List of religious sites

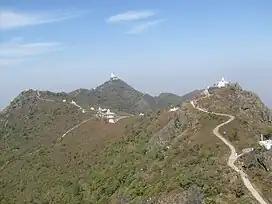
Jain Temples at Parasnath Shikharji Hills – a view

The Indian cities of Varanasi, Ayodhya, Tirumala, Srirangam, Mathura, Haridwar, Kanchipuram, Ujjain, Puri and Dwarka are some of the more famous pilgrim cities in Hinduism. Of these, Varanasi, Uttar Pradesh, is considered the holiest ancient site and it is considered by many to be the most sacred place of pilgrimage for Hindus, irrespective of denomination.